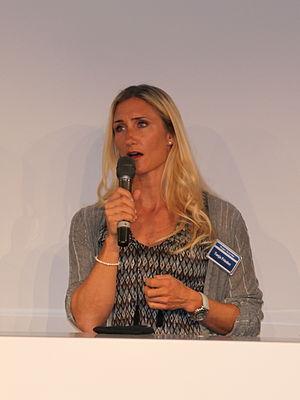
Tanja Frieden, née le 6 février 1976, est une snowboardeuse suisse, spécialisée dans l'épreuve de cross.